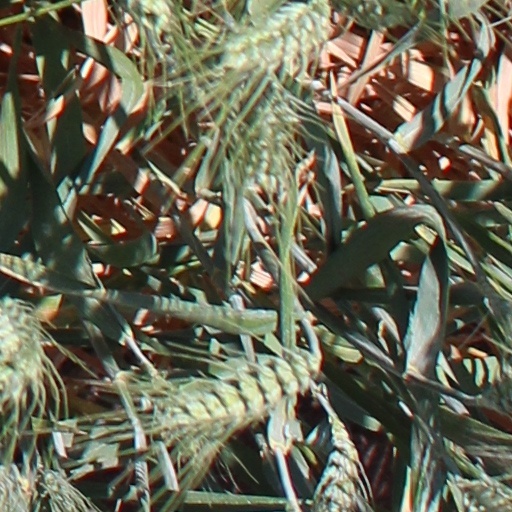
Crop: wheat